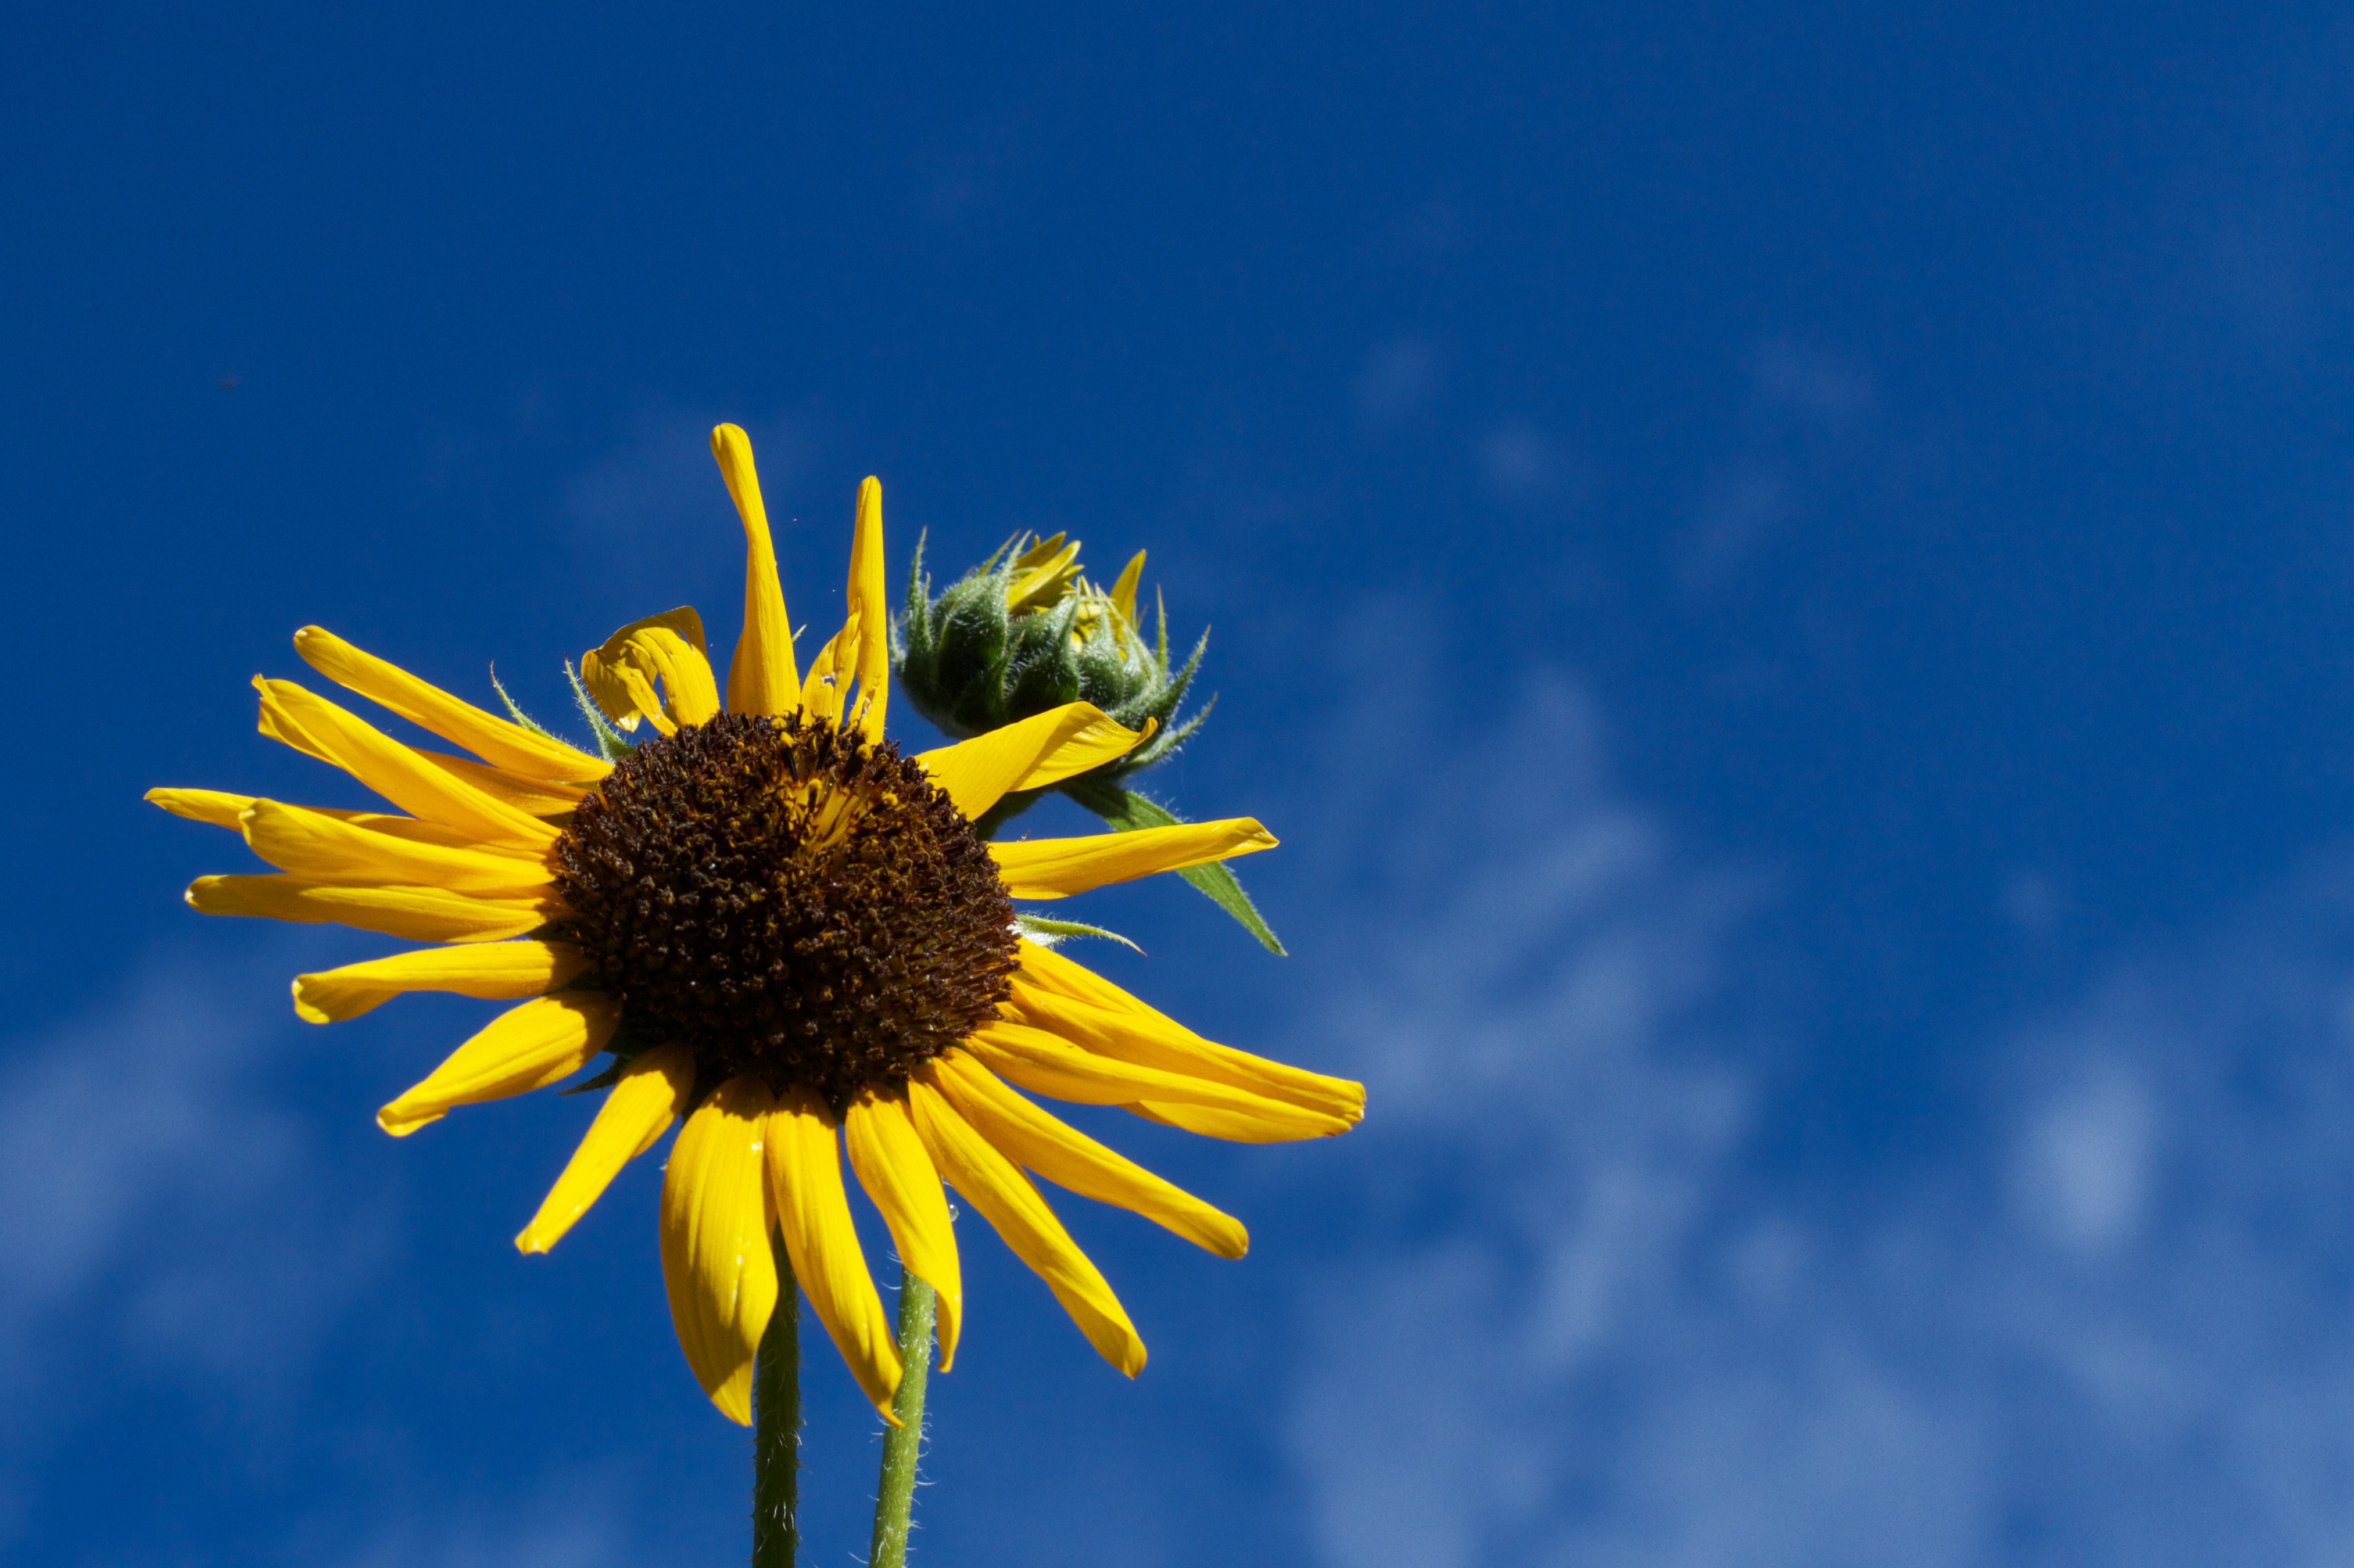
nature, plant, sky, field, flower, petal, blue, yellow, flora, sunflower, wildflower, close up, seedforward, macro photography, flowering plant, daisy family, plant stem, land plant